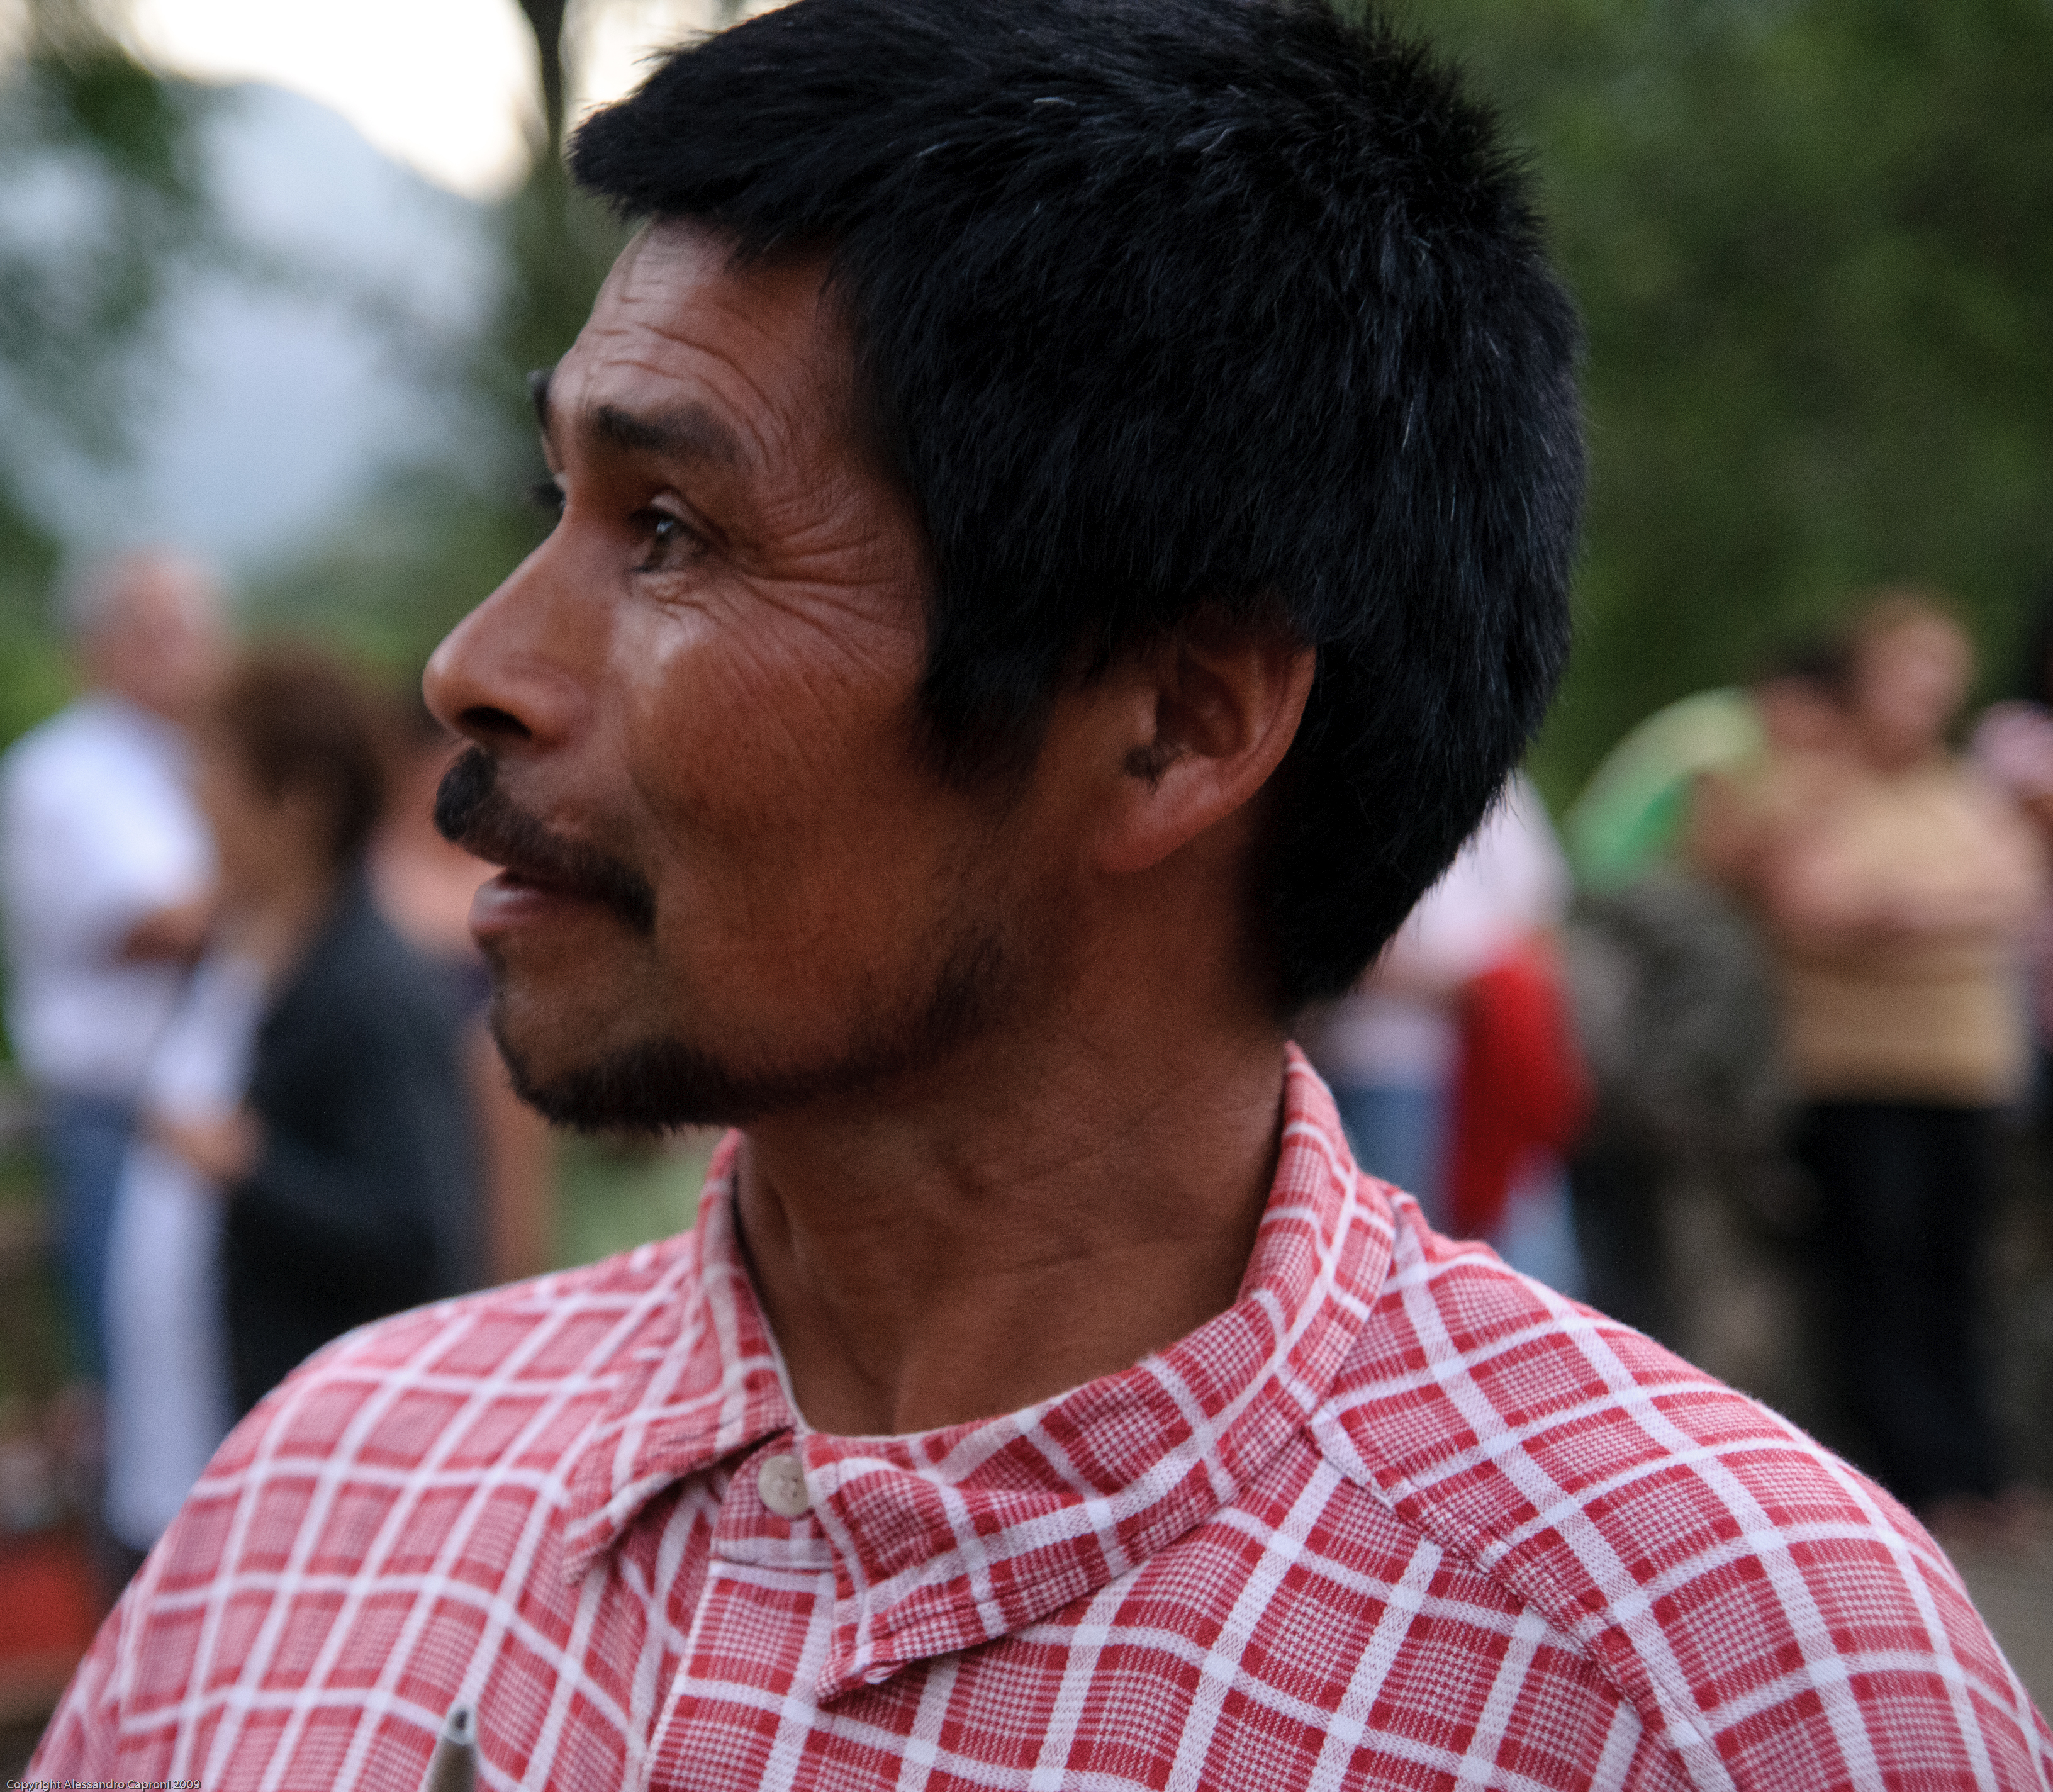
man, person, people, hair, male, nikon, hairstyle, chile, head, d300, mapuche, curarrehue, facial hair